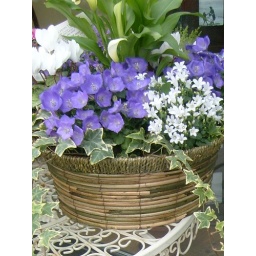
purple flowers in a basket